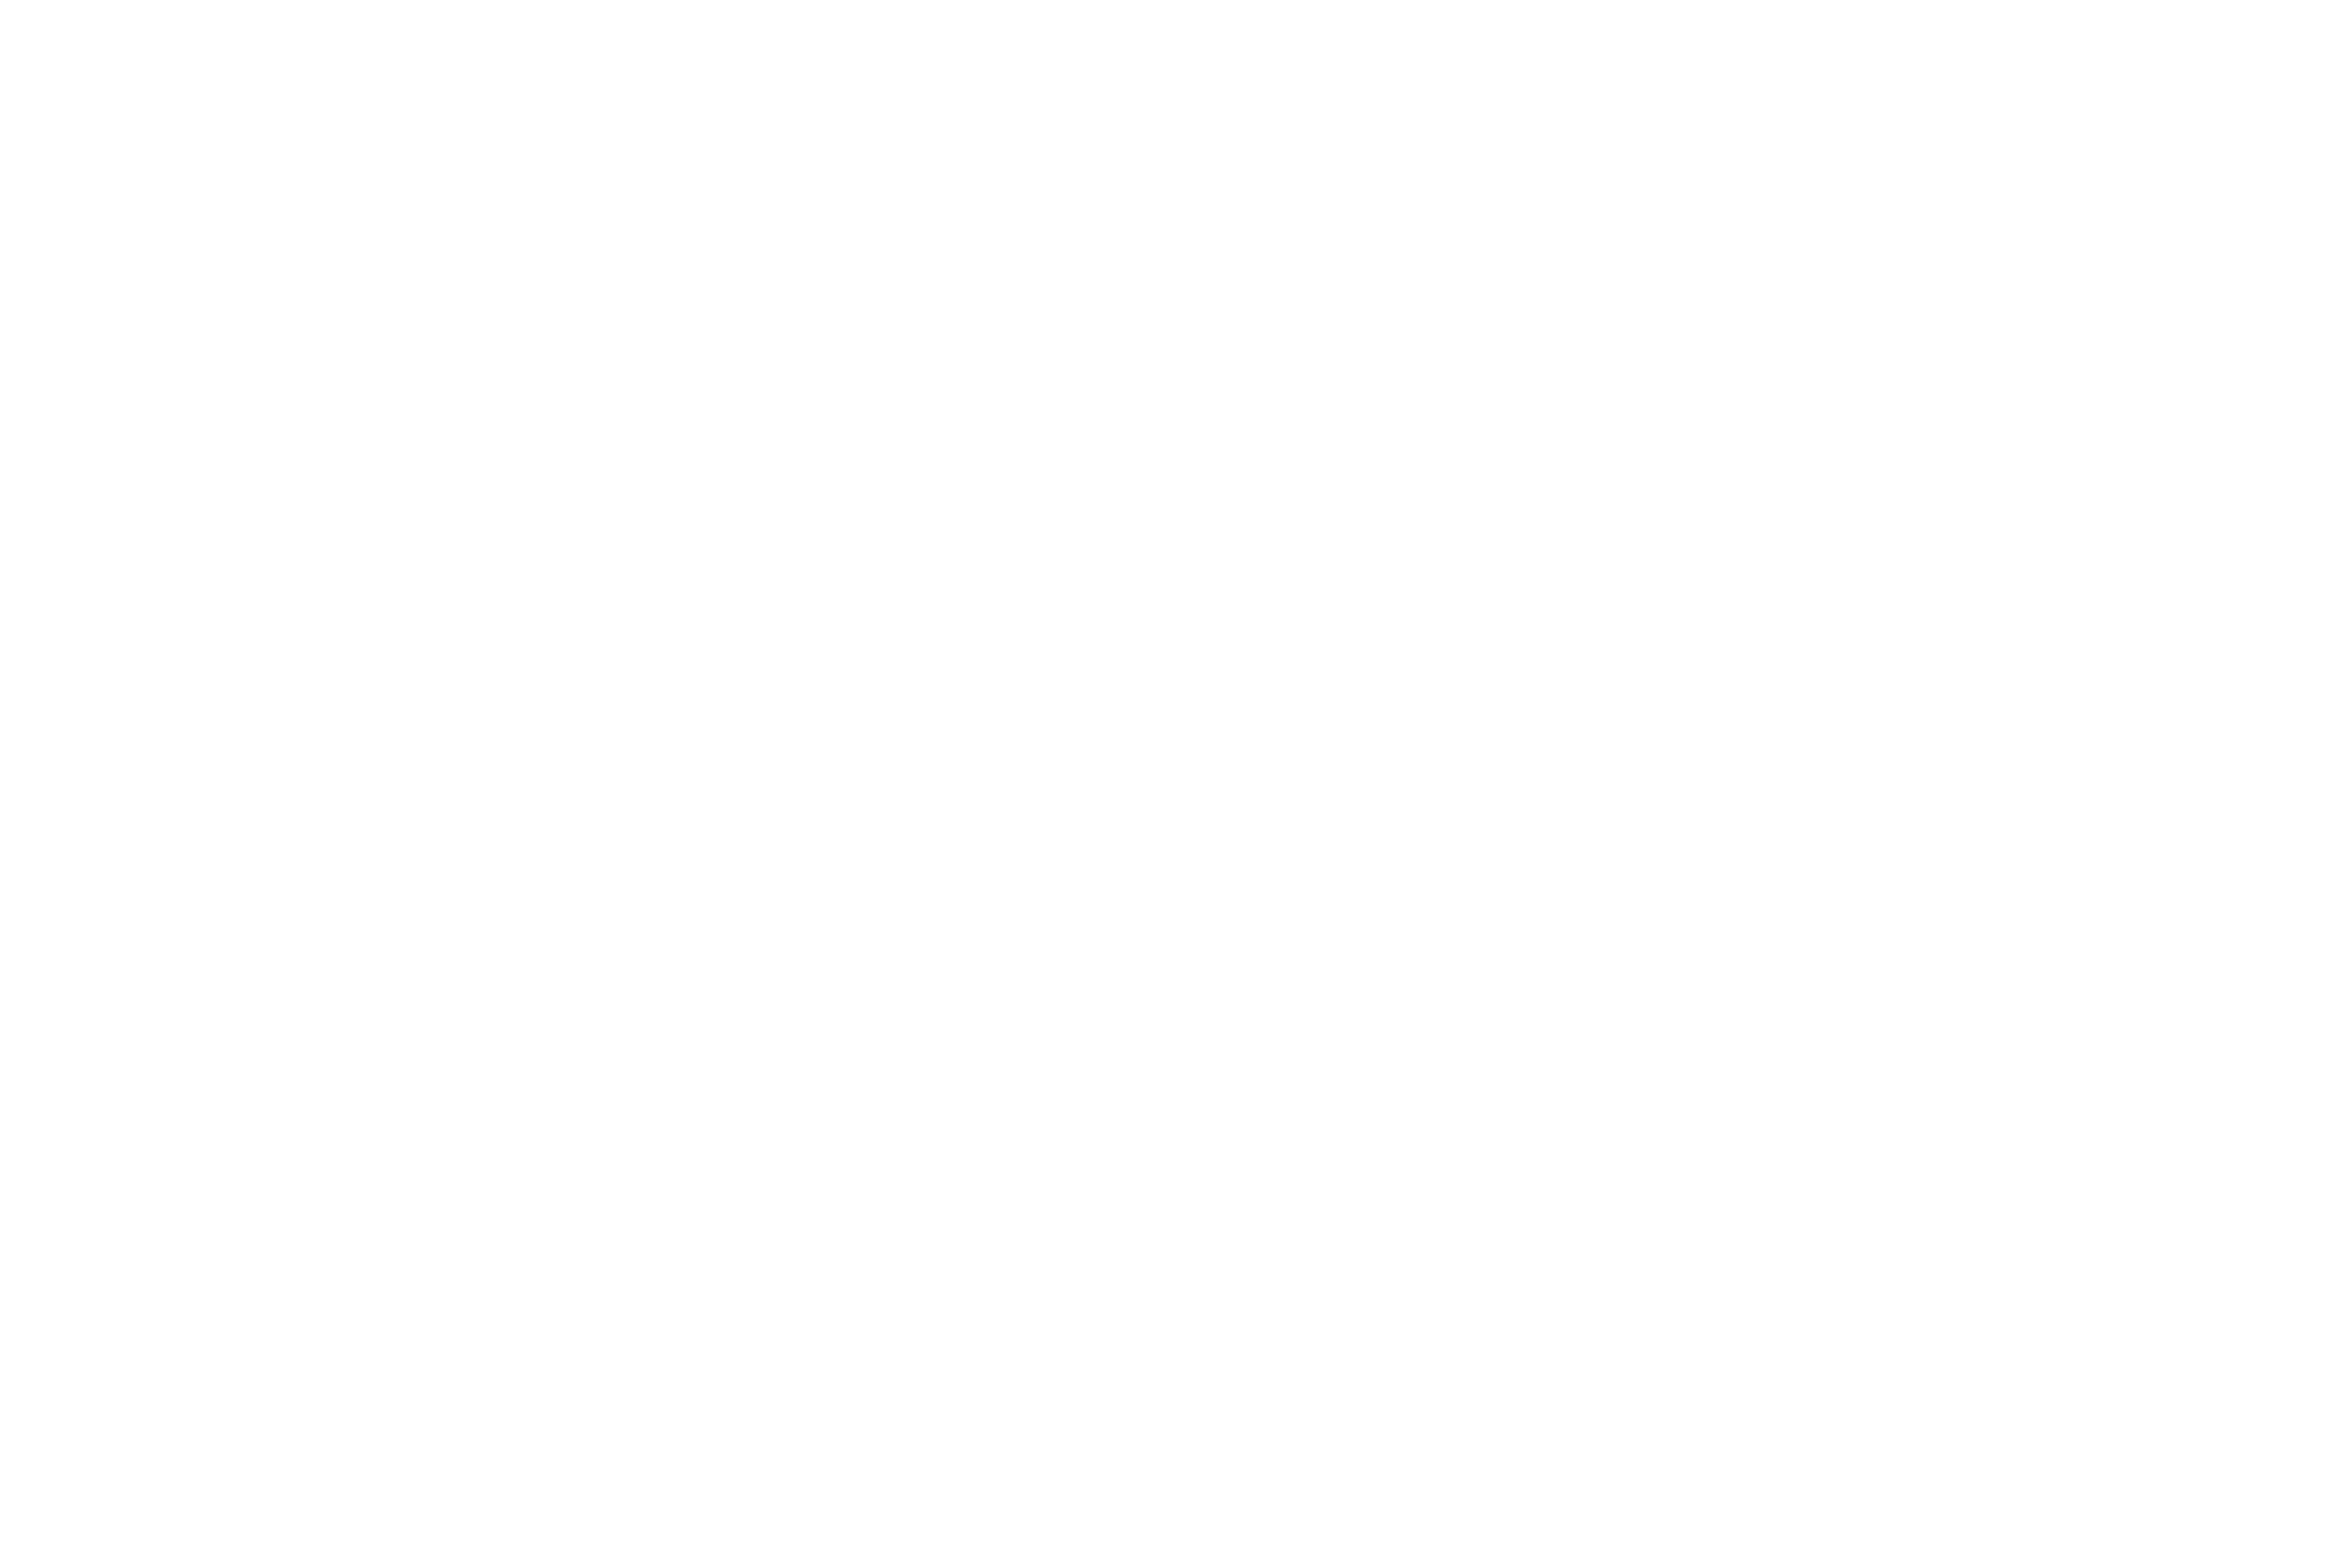
sea, water, person, line, floating, swimming, product